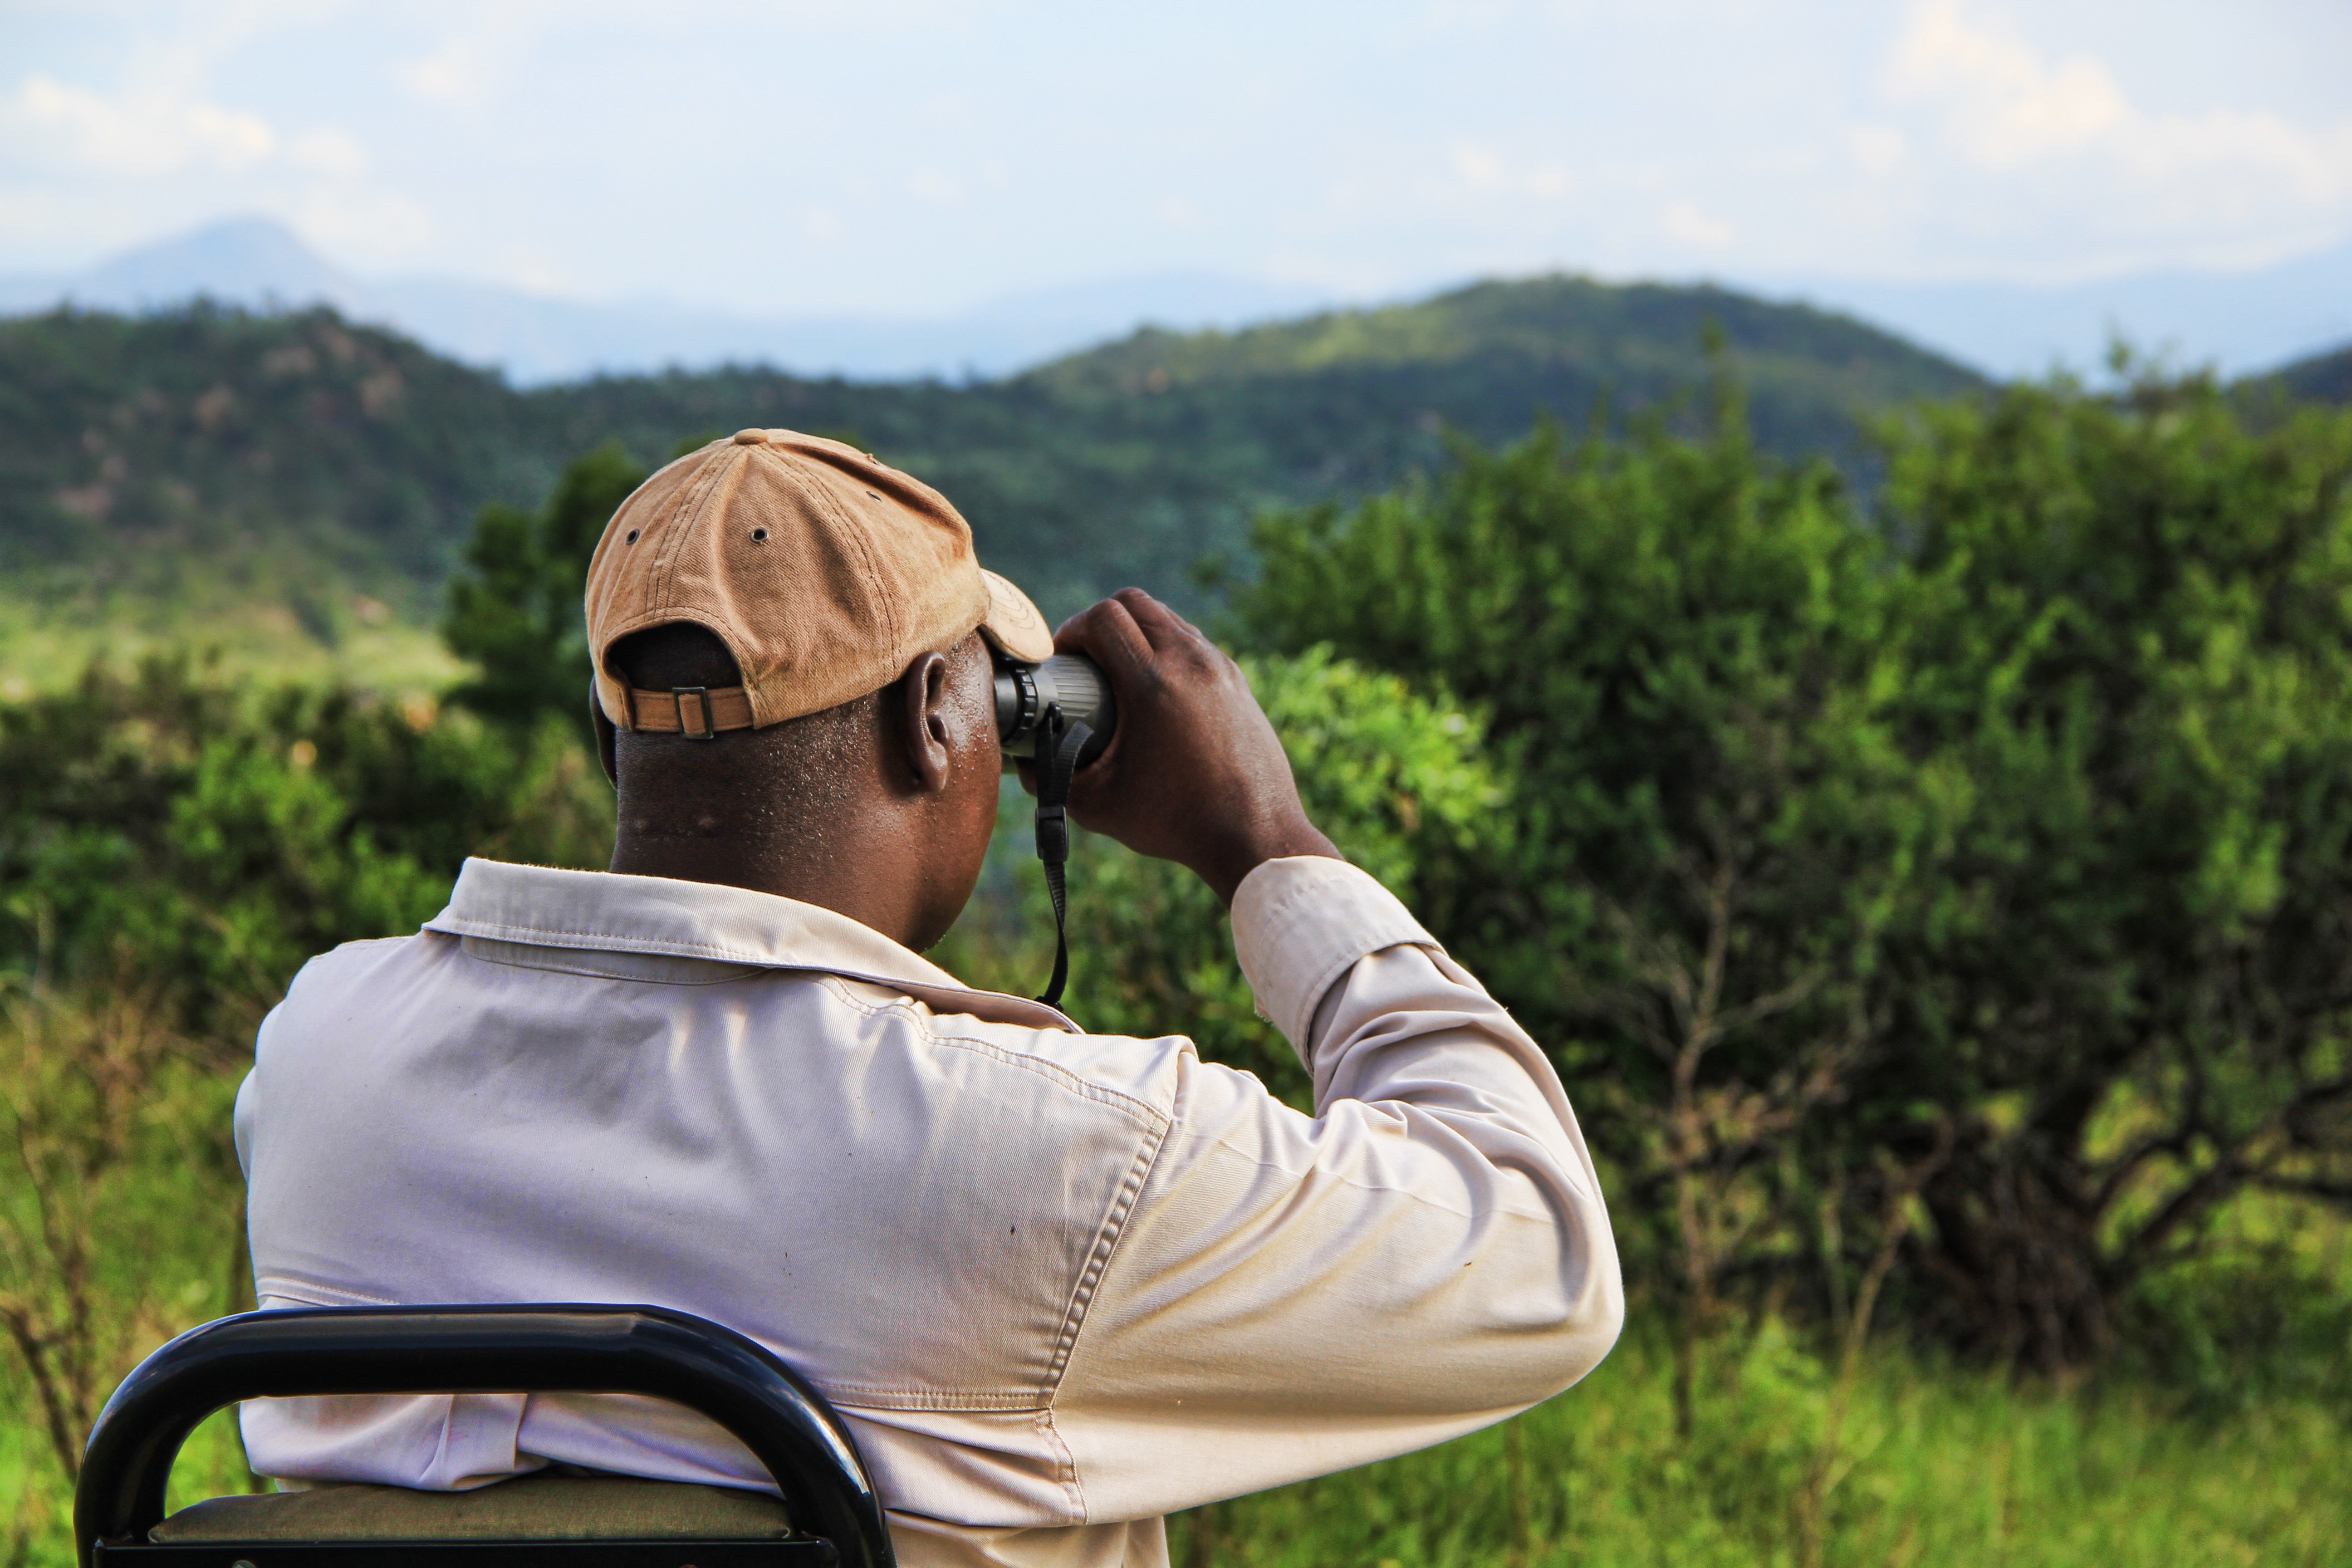
man, jeep, recreation, bush, africa, stalk, lurking, safari, binoculars, outdoor recreation, sensing